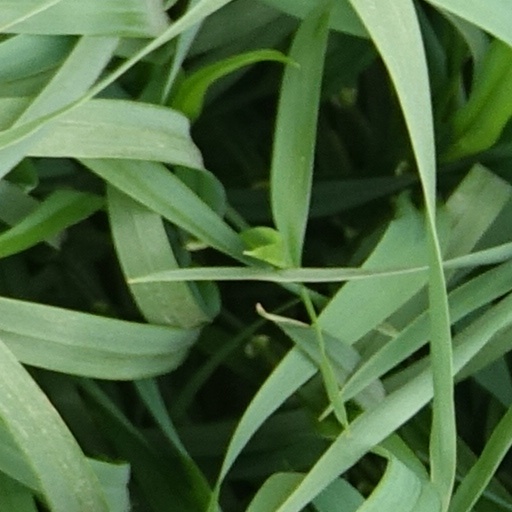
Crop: wheat